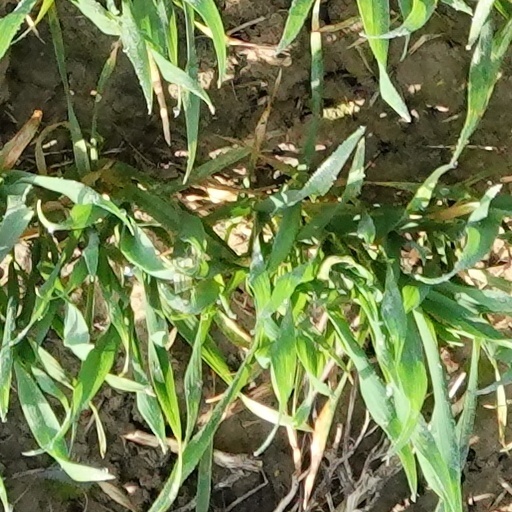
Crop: wheat